Schwanden railway station

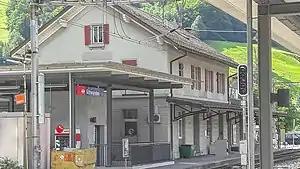
The station building in 2017

Schwanden railway station is a railway station in the municipality of Glarus Süd in the Swiss canton of Glarus. It is an intermediate stop on the Weesen to Linthal railway line, and serves the village of Schwanden.